American Horror Story: Double Feature

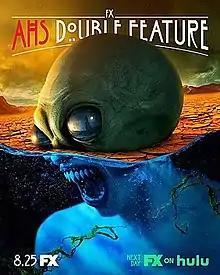
Promotional poster

The tenth season of the American horror anthology television series "American Horror Story", subtitled Double Feature (stylised in the opening credits with the alternate subtitle Chapter 10), is composed of two stories, each taking up half the season. The first story, Red Tide, focuses on a family in Provincetown, Massachusetts, who meet the town's mysterious true inhabitants. The second story, Death Valley, follows a group of camping students who find themselves in the midst of a conspiracy involving extraterrestrials. The ensemble cast includes veterans Sarah Paulson, Evan Peters, Lily Rabe, Finn Wittrock, Frances Conroy, Billie Lourd, Leslie Grossman, Adina Porter, and Angelica Ross, as well as newcomers Macaulay Culkin, Ryan Kiera Armstrong, Neal McDonough, Kaia Gerber, Nico Greetham, Isaac Powell, Rachel Hilson, and Rebecca Dayan.